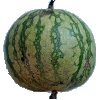
Label: watermelon